Mount Cook Airline

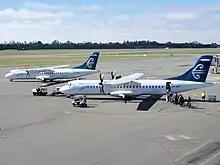
Mount Cook ATRs at Christchurch Airport in Air New Zealand Pacific Wave livery

At the time it ceased operations, Mount Cook Airline operated ATR 72-500 and ATR 72-600 aircraft from main cities to larger provincial towns and also on some main trunk routes, complementing fellow subsidiary Air Nelson's smaller capacity Q300 aircraft.